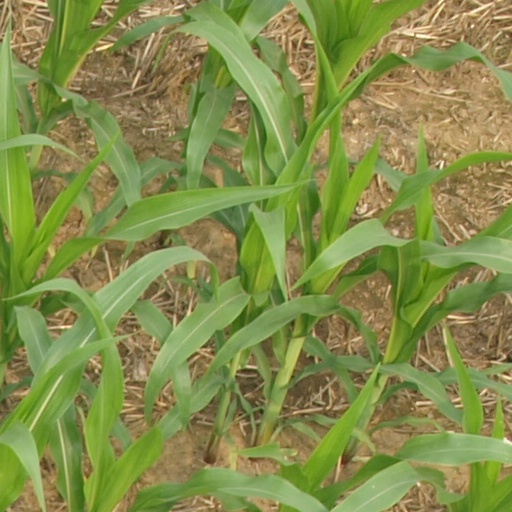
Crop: maize; corn